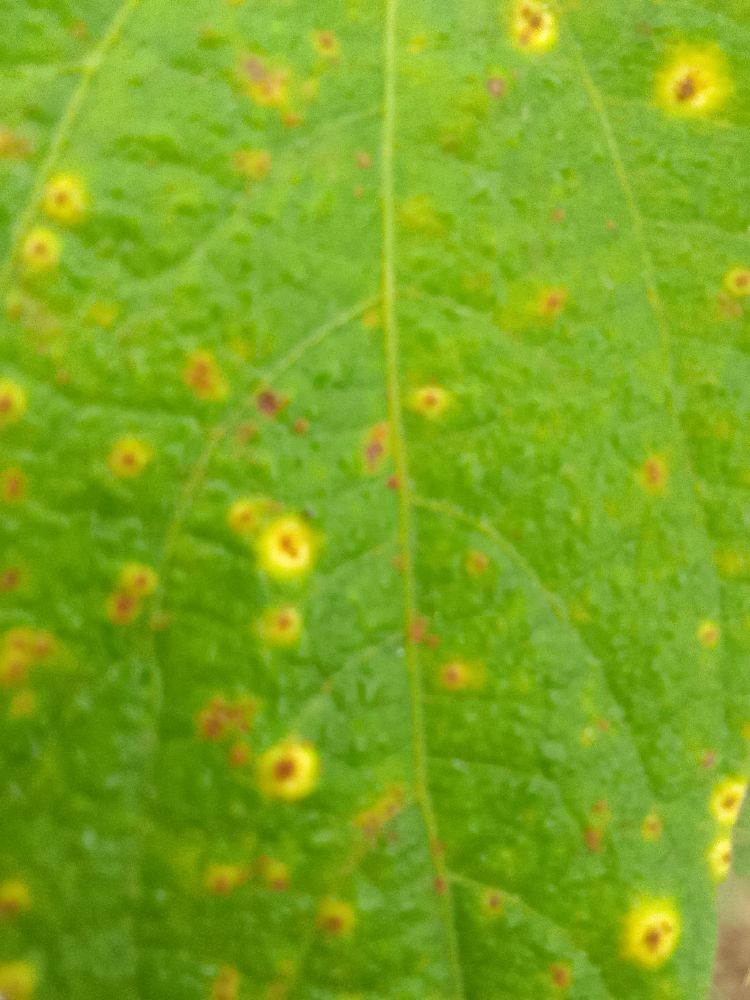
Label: rust